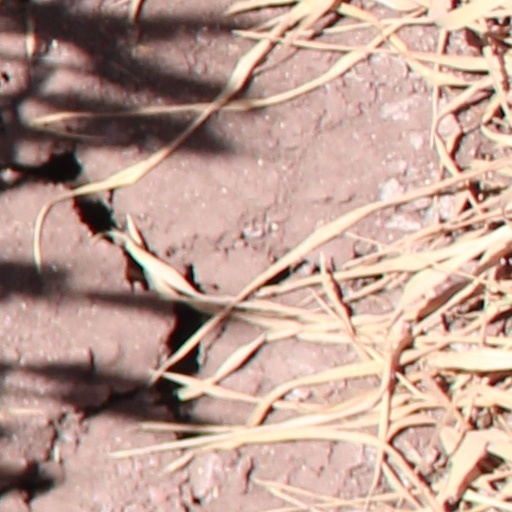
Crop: wheat